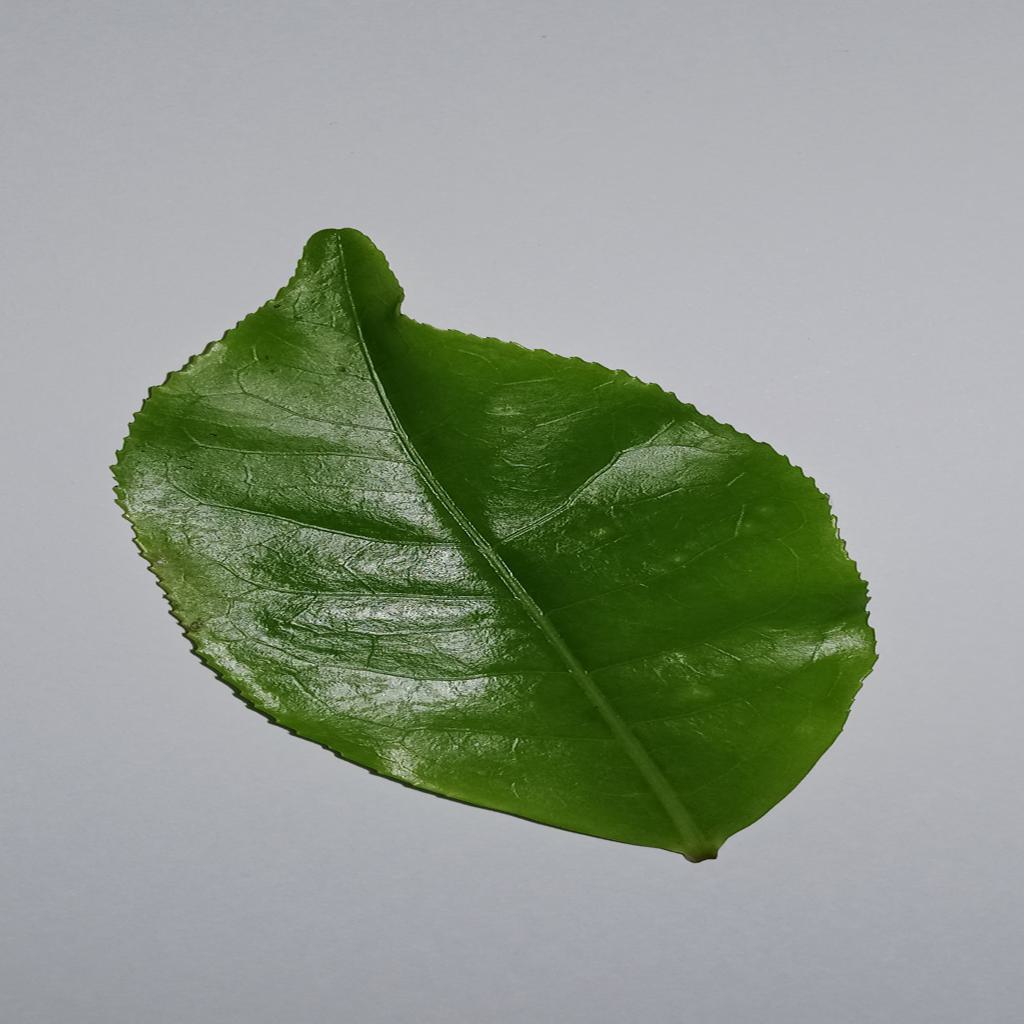
Label: Healthy